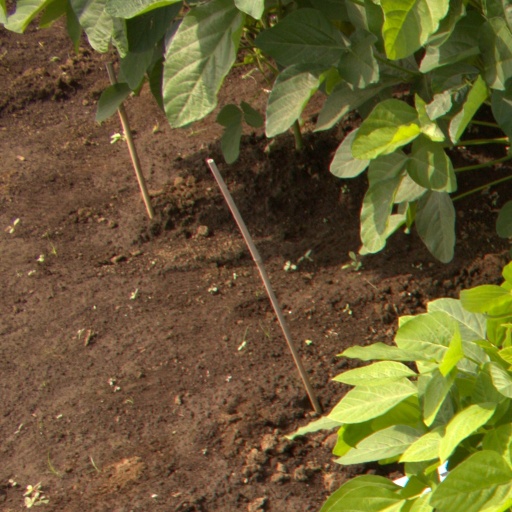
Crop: soybean